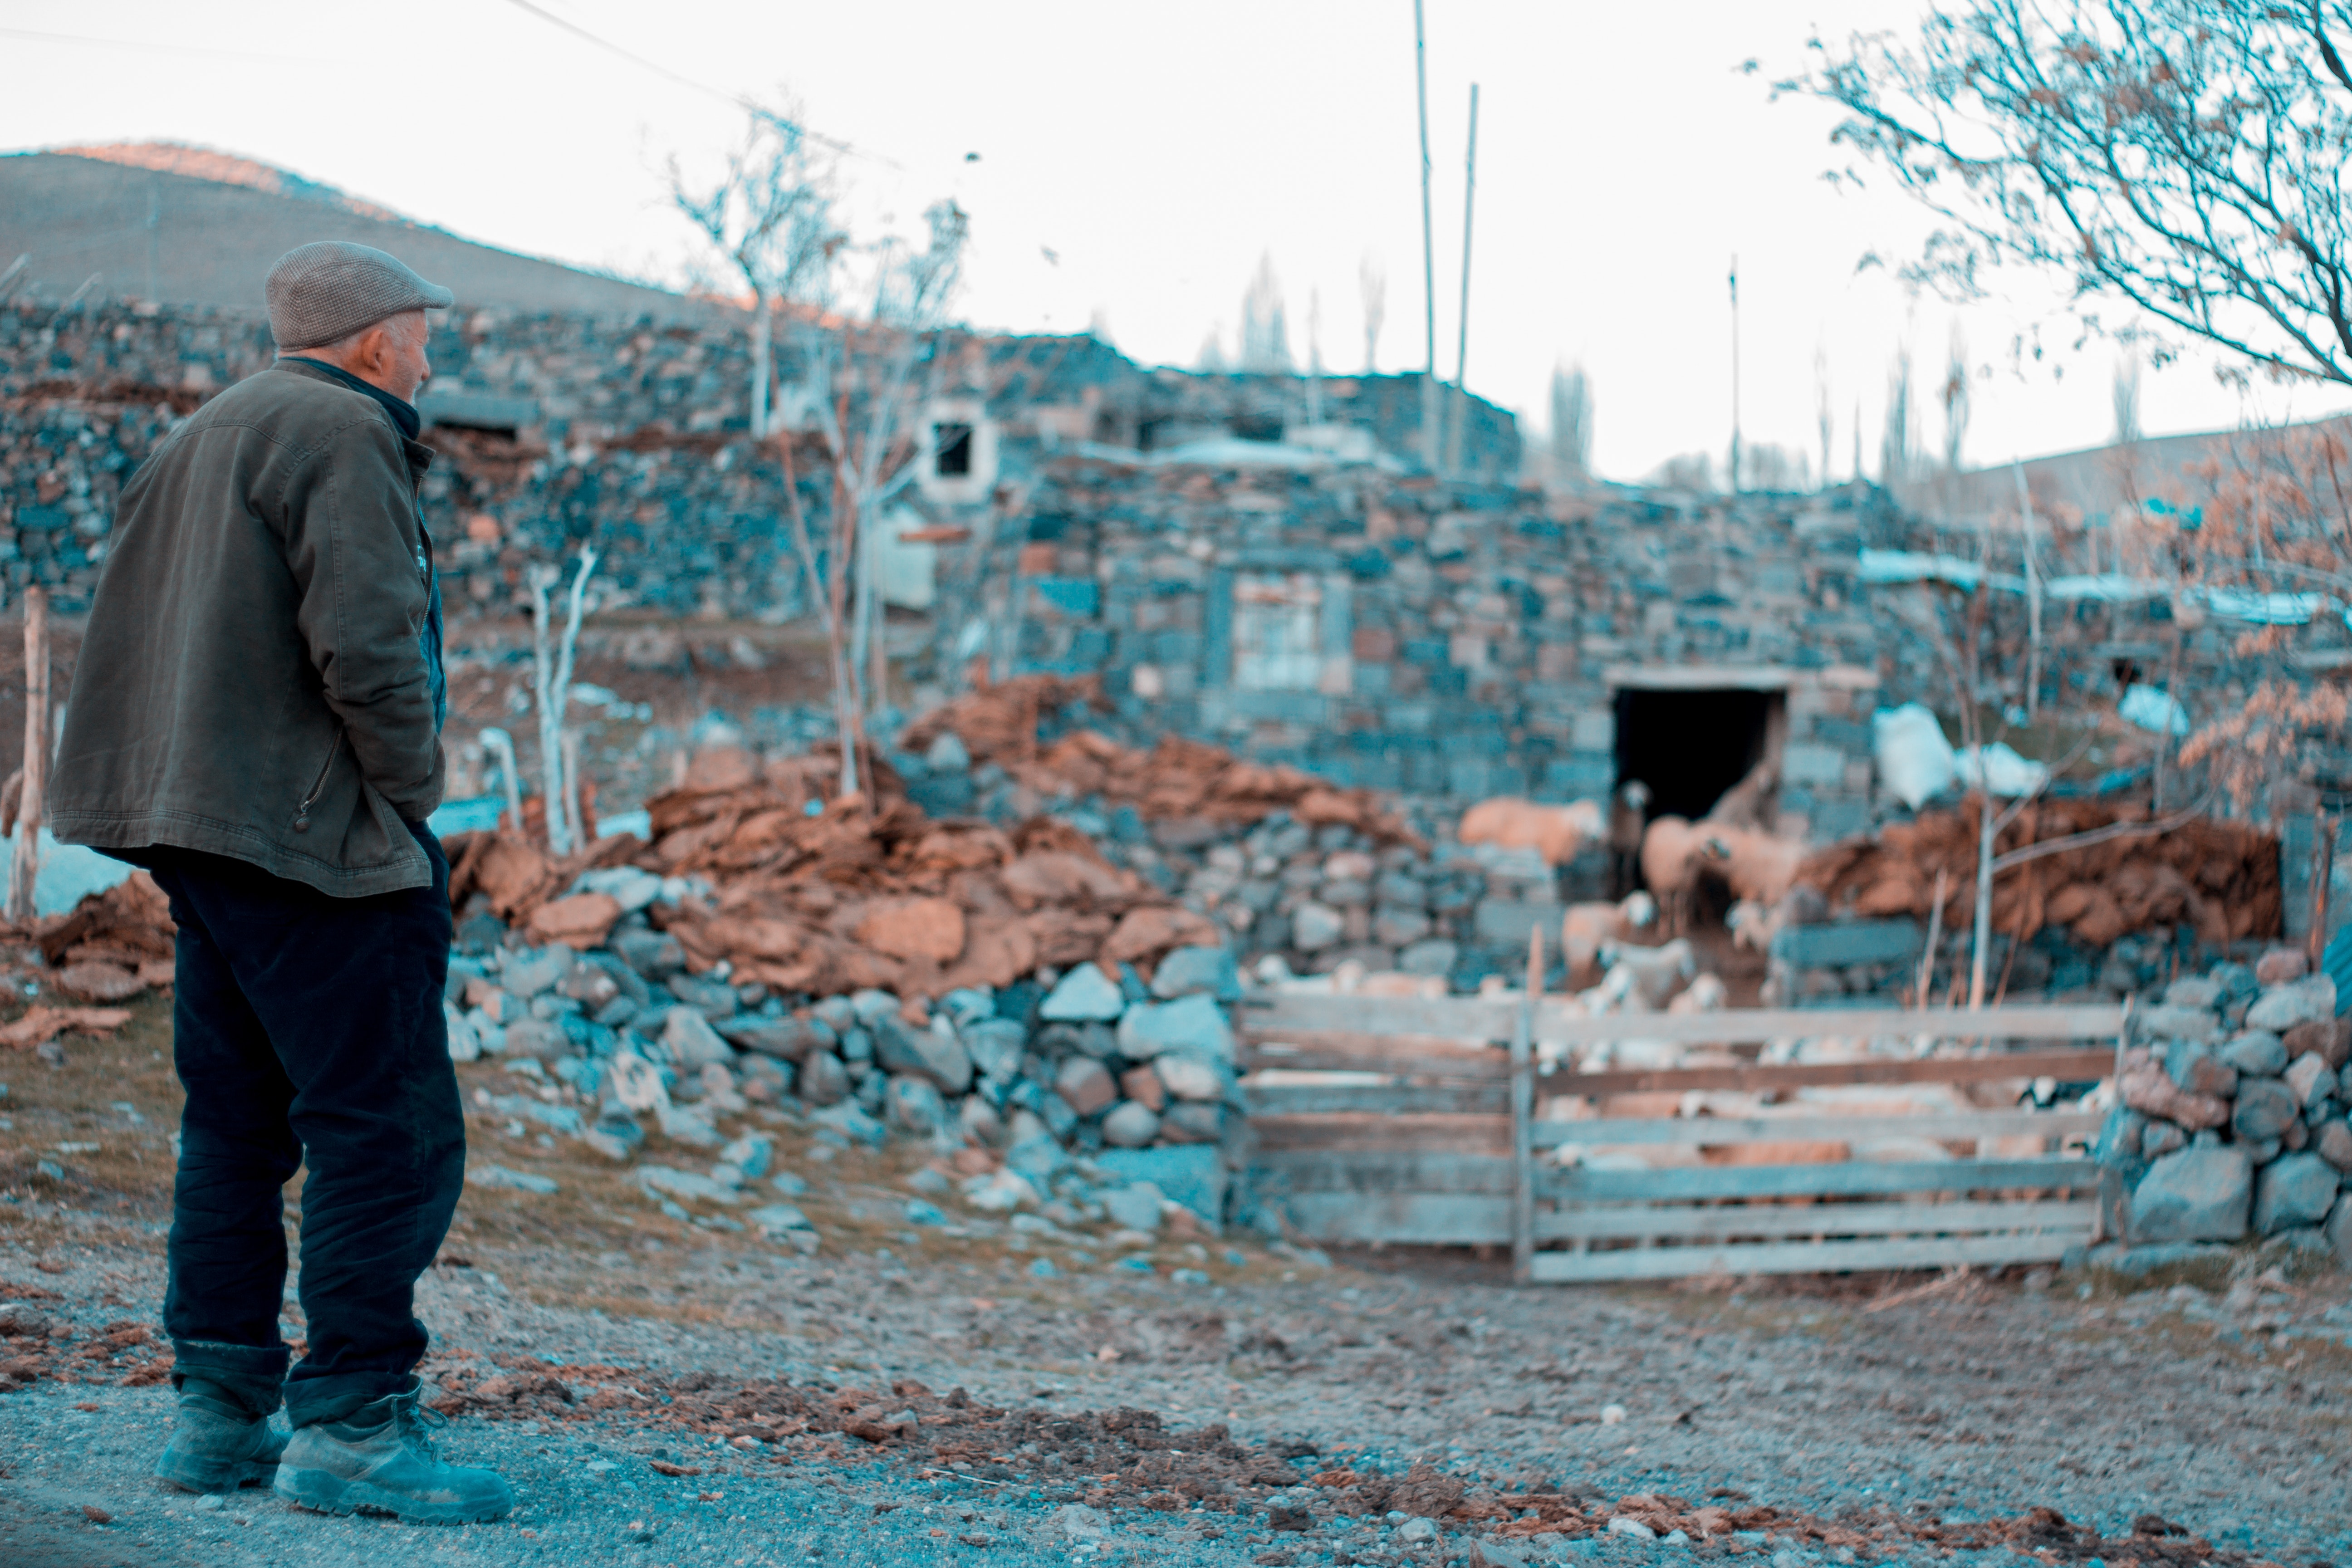
blue, water, turquoise, wall, tree, adaptation, winter, photography, recreation, leisure, vacation, house, city